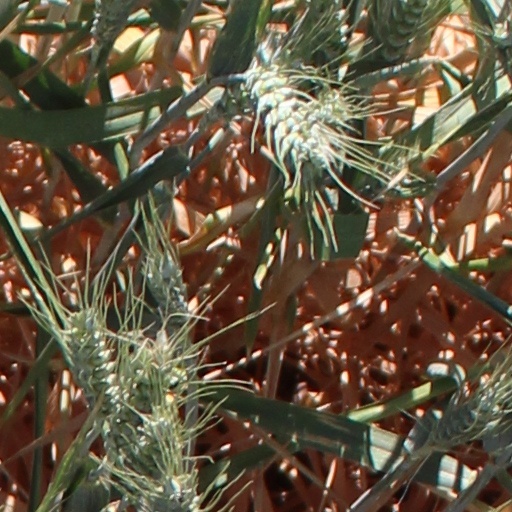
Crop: wheat